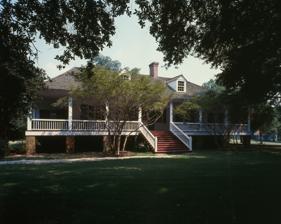
Building: Magnolia Mound Plantation House
Country: United States of America
Year built: 1791
Historic house in Louisiana, United States United States historic place Magnolia Mound Plantation House U.S. National Register of Historic Places Front of the house Location 2161 Nicholson Drive, Baton Rouge, Louisiana Coordinates 30°25′35″N 91°11′14″W / 30.42627°N 91.18725°W / 30.42627; -91.18725 Area 7 acres (2.8 ha) Built 1786 Architectural style French Colonial NRHP reference No. 72000549 Added to NRHP September 7, 1972 The Magnolia Mound Plantation House is a French Creole house constructed in 1791 near the Mississippi River in Baton Rouge, Louisiana . Many period documents refer to the plantation as Mount Magnolia . The house and several original outbuildings on the grounds of Magnolia Mound Plantation are examples of the vernacular architectural influences of early settlers from France and the West Indies . The complex is owned by the city of Baton Rouge and maintained by its Recreation Commission (BREC).  It is located approximately one mile south of downtown. The house was listed on the National Register of Historic Places on September 7, 1972. Early history The plantation house , first a cottage, is one of the earliest buildings in the present-day city of Baton Rouge. The land was owned originally by James Hillin, an early Scots settler who arrived in 1786, who lived there with wife Jane Stanley Hillin, five children, and six enslaved Africans: Thomas, John, Lucia, Catherine, Jenny, and Anna. On December 23, 1791, John Joyce, from County Cork , Ireland, purchased the 950-acre (3.8 km 2 ) property.  He, his wife Constance Rochon and their children lived in Mobile, Alabama .  By the time of his drowning, on May 9, 1798, during a sailing trip from New Orleans to Mobile , Joyce held about 50 slaves at the plantation, who cultivated indigo , tobacco, cotton, and sugarcane under the supervision of an overseer. The widow Constance Rochon Joyce married the widower Armand Duplantier , an influential person in the area who had four surviving children from his first marriage and had managed a plantation in the vicinity of Pointe Coupee .  She brought 54 slaves to the marriage from her estate. He was a former captain of the Continental Army under the Marquis de Lafayette .  They had five children together.  From 1802 to 1805, they enlarged the house to accommodate their large family, although they used it mostly as a country house.  Armand Duplantier died in 1827. Duplantier descendants owned the plantation until 1849; the property then had several owners through the late 19th century.  At that time Louis Barillier sold the land and improvements to Robert A. Hart. After the Civil War Edward J. Gay purchased the deed in the early 1860s and had several overseers run the plantation for him, including the years after the Civil War .  In 1869, the manager was W.L. Larimore. In the 20th century, Mrs. Blanche Duncan acquired Magnolia Mound Plantation through a family inheritance.  In 1951, Mrs. Duncan commissioned the architectural firm of Goodman and Miller of Baton Rouge to do extensive alterations and additions. After the property fell into disrepair, in 1966 the City of Baton Rouge exercised its right of eminent domain to purchase the house and 16 acres (6.5 ha), to preserve the house and its dependencies for their historic and architectural value.  The property is a green space within the city. Architecture The cottage was originally four rooms, with side-by-side room arrangement. About 1812 it was expanded to a seven or eight-room house, including an extension for a formal dining room and two service rooms. A "U-shaped" gallery was constructed during this second stage of development.  The Duplantier family used it as a country house. During the late 19th century, owners added rooms under the gallery on the north and south sides. The basic form of the house is rectangular with a large hip roof , which covers all rooms and galleries. During the early 19th century, double-hung windows were added. The interior décor was altered during the early 20th century. In 1998, the city installed an original, double slave cabin (c.1830) from Pointe Coupee Parish on the grounds to help interpret the lives of enslaved Africans.  One half is furnished as it would have been in the early 19th century; the other half houses an exhibit on slave life in Louisiana. Additional outbuildings, some original to the plantation, show how the operations of the plantation were supported: Open-hearth kitchen - The city reconstructed a separate outdoor kitchen building based on archaeological evidence.  It is authentically furnished with vintage utensils, such as spider pots, a clock-jack , sugar nips , waffle iron , olla jar, and reflector ovens. Overseer's house - original to the plantation, c. 1870. Also individually enlisted in National Register of Historic Places as Magnolia Mound Plantation House Dependency . Crop garden - The crop garden contains indigo , tobacco, cotton, and sugarcane , depicting Magnolia Mound's cash crops throughout its history. Pigeonnier - A small pigeon house or dovecote , c.1825, typical of French Creole plantations, was used to house squab and various game birds. Today it again houses a collection of live pigeons. Also individually enlisted in National Register of Historic Places as Barthel Pigeonnier . Carriage house - Holds a collection of vintage tools, as well as a weaver's workshop, which depict plantation crafts c.1800-1820. See also National Register of Historic Places listings in East Baton Rouge Parish, Louisiana Notes